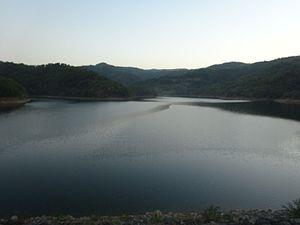
Barje est un village de Serbie situé sur le territoire de la Ville de Leskovac, district de Jablanica. Au recensement de 2011, il comptait 253 habitants.